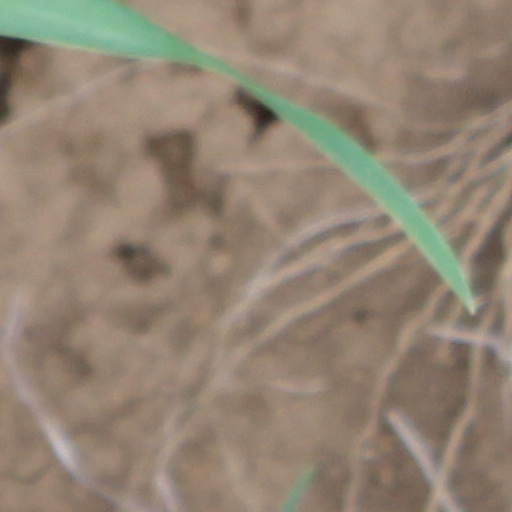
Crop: wheat